7XS

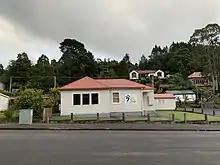
7XS building from Cutten Street. 2022

7XS is a radio station based in Queenstown, Tasmania, Australia, broadcasting on the FM radio band on a frequency of 92.1 MHz Queenstown, 105.1 MHz Strahan and 107.1 Rosebery on the west-coast of Tasmania.